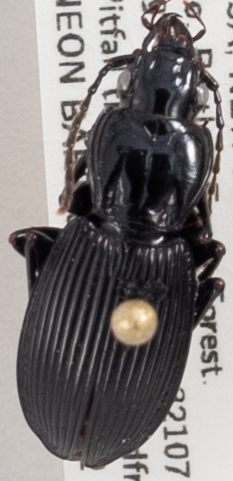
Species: Pterostichus lachrymosus
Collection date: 2021-06-02
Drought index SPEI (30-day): -1.594
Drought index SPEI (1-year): -1.19
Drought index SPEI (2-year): -0.642